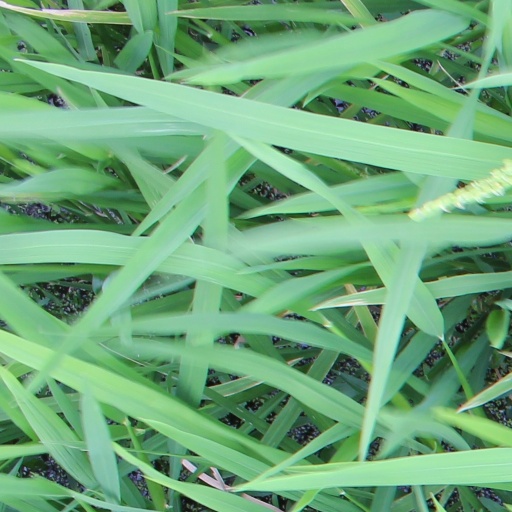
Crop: rice